The Original All Blacks

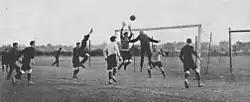
The All Blacks playing association football during a training before the match against Surrey.

For the match against Midland Counties at Leicester, 17,000 spectators, as well as officials from the Welsh rugby union attended the match. Although Midland Counties scored a converted try, the All Blacks retained their winning record with a 21–5 victory. The victory over Midland Counties was followed by an 11–0 victory over Surrey, and 32–0 victory over Blackheath. The seven try win over Blackheath was considered by Wallace to be the end of the All Blacks' peak—"Unfortunately, after this game injuries began to take their toll and prevented us ever putting in so fine a team again on the tour."